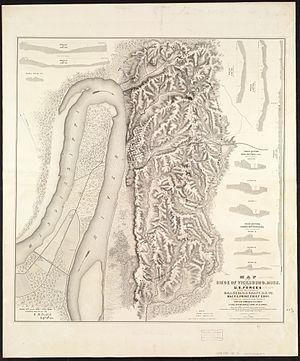
Cet article présente une vue d'ensemble des principales opérations militaires et navales qui se sont déroulées sur le Théâtre occidental de la guerre de Sécession.